Ansorge Hotel

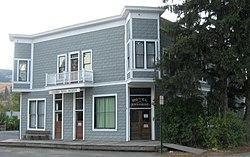
The Ansorge Hotel, September 2007

The Ansorge Hotel is a turn of the 20th century two-story building in Curlew, Washington. It was built in 1907 next to the Great Northern Railway and Republic and Kettle Valley Railway lines. Several patrons of historical note are thought to have stayed at the hotel, including Henry Ford. The hotel went through several owners before it shut down in the 1970s. Soon after that, a historical conservation review led to its current National Register of Historic Places status. Restoration efforts in the 1980s, followed by operation as a museum and historic landmark, were undertaken by the Kettle River History club.